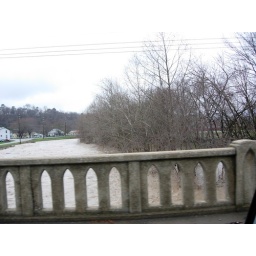
Picture taking out the passenger's window while driving across the Route 11 bridge in Salem